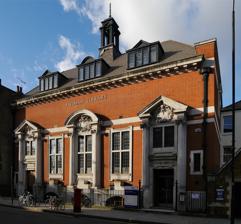
Building: Fulham Library
Country: United Kingdom
Year built: 1908
Fulham Library, 2014 Fulham Library is a Grade II listed building at 598 Fulham Road, Fulham , London. It was built in 1908, and the architect was Henry Hare . A library has existed on the site since at least 1894. Among the staff was Edward Dudley , winner of the Chartered Institute of Library and Information Professionals first Cilip medal, who worked there as a librarian from 1936 to 1939. References